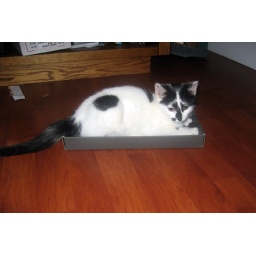
addy in the shoe box top 7/08